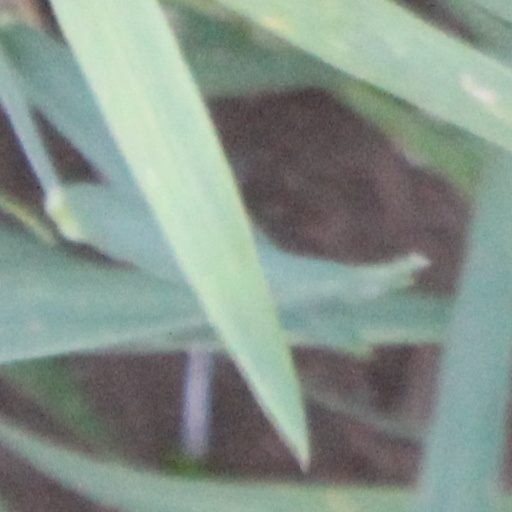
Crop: wheat